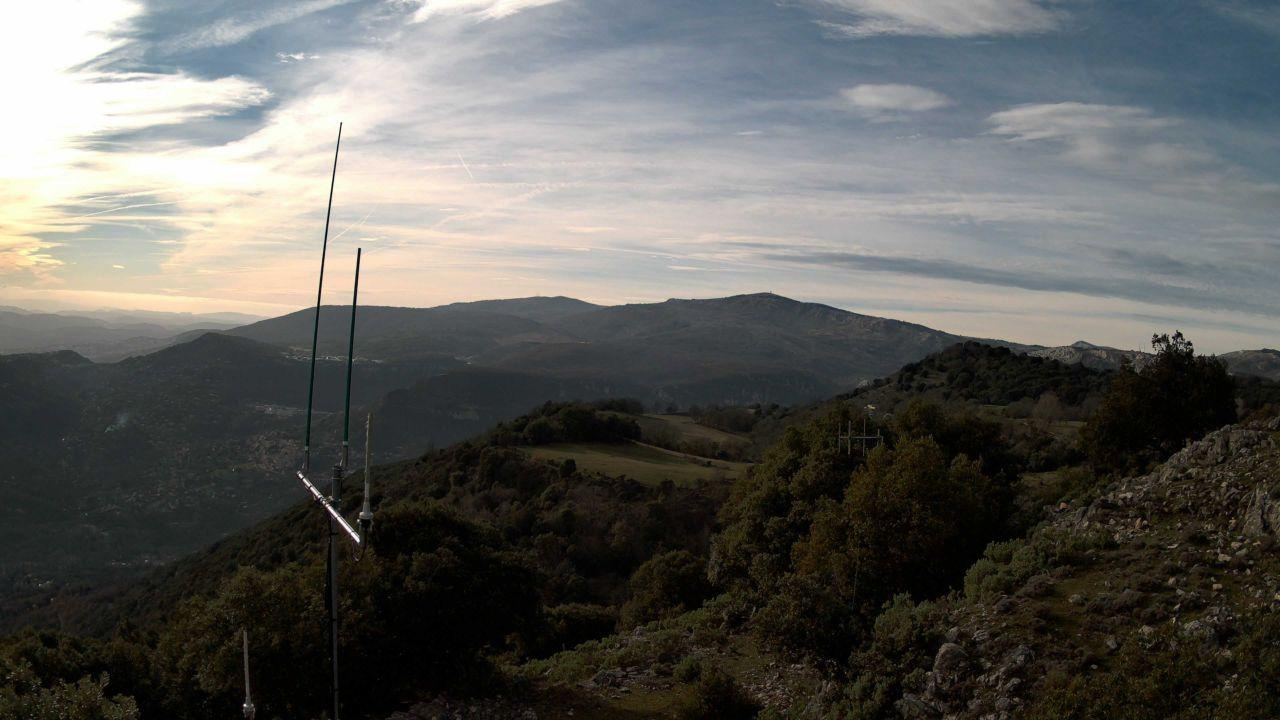
Fire: no
Smoke: no